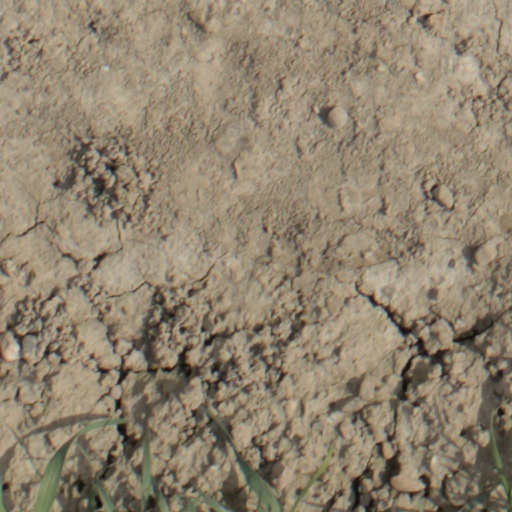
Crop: wheat